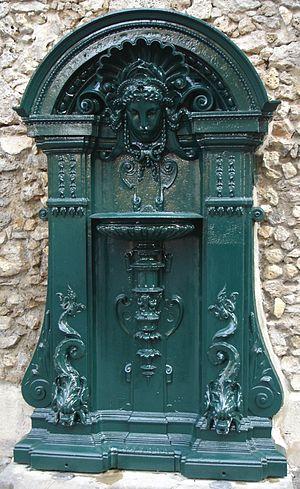
Cette liste recense les fontaines Wallace de Paris : les fontaines Wallace sont des points d'eau potable publics dessinés par Charles-Auguste Lebourg et financés par le philanthrope Richard Wallace à la fin du XIXᵉ siècle. Bien qu'implantées dans de nombreuses villes, c'est dans la capitale française qu'elles sont en plus grand nombre.
Les fontaines Wallace sont des points d’eau potable publics, des fontaines qui se présentent sous la forme de petits édicules en fonte présents dans plusieurs villes dans le monde.